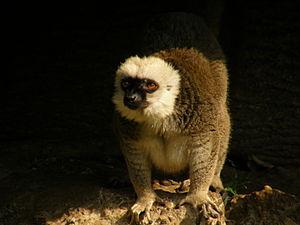
Olmense Zoo est un parc zoologique belge flamand situé dans la province d'Anvers, à Olmen.